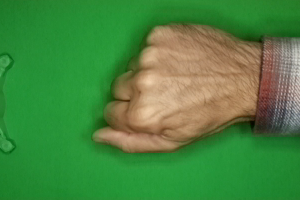
Label: rock